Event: Nepal Earthquake
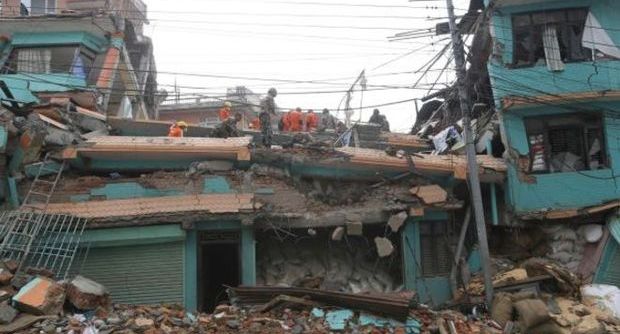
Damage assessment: damage